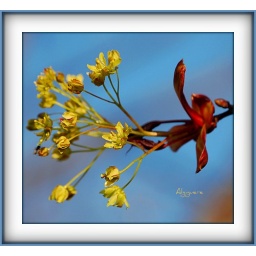
&amp;quot;These little flowers will fit in a 9 &amp;quot; pie plate when full grown..  Unbelievable